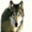
Label: wolf